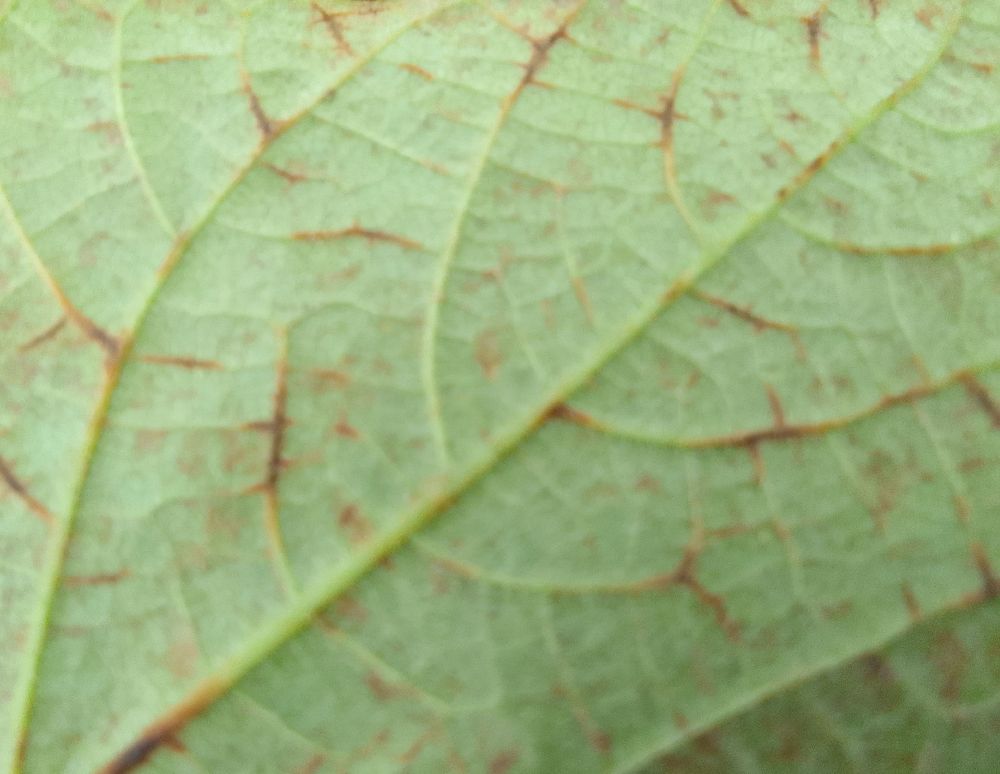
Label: anthracnose